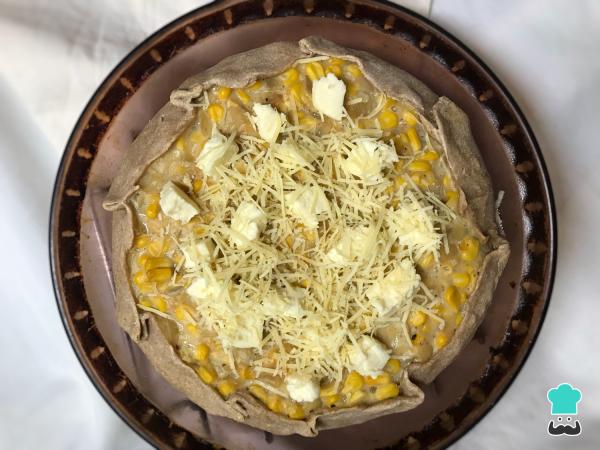
Cocina tu tarta de choclo y salsa blanca al horno fuerte (200 °C) por 20 minutos. Retírala y cúbrela con los quesos. Cocínala 10 minutos más en la parrilla del horno para que se gratine. Este paso es opcional, podrías mezclar los quesos con la preparación o no agregarlos, pero le dará un sabor increíble, así que lo recomendamos.